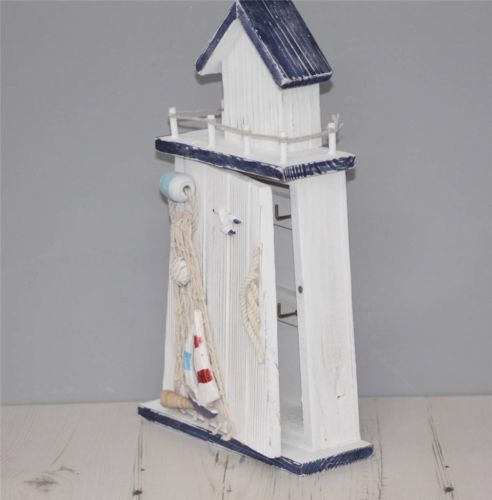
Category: cabinet